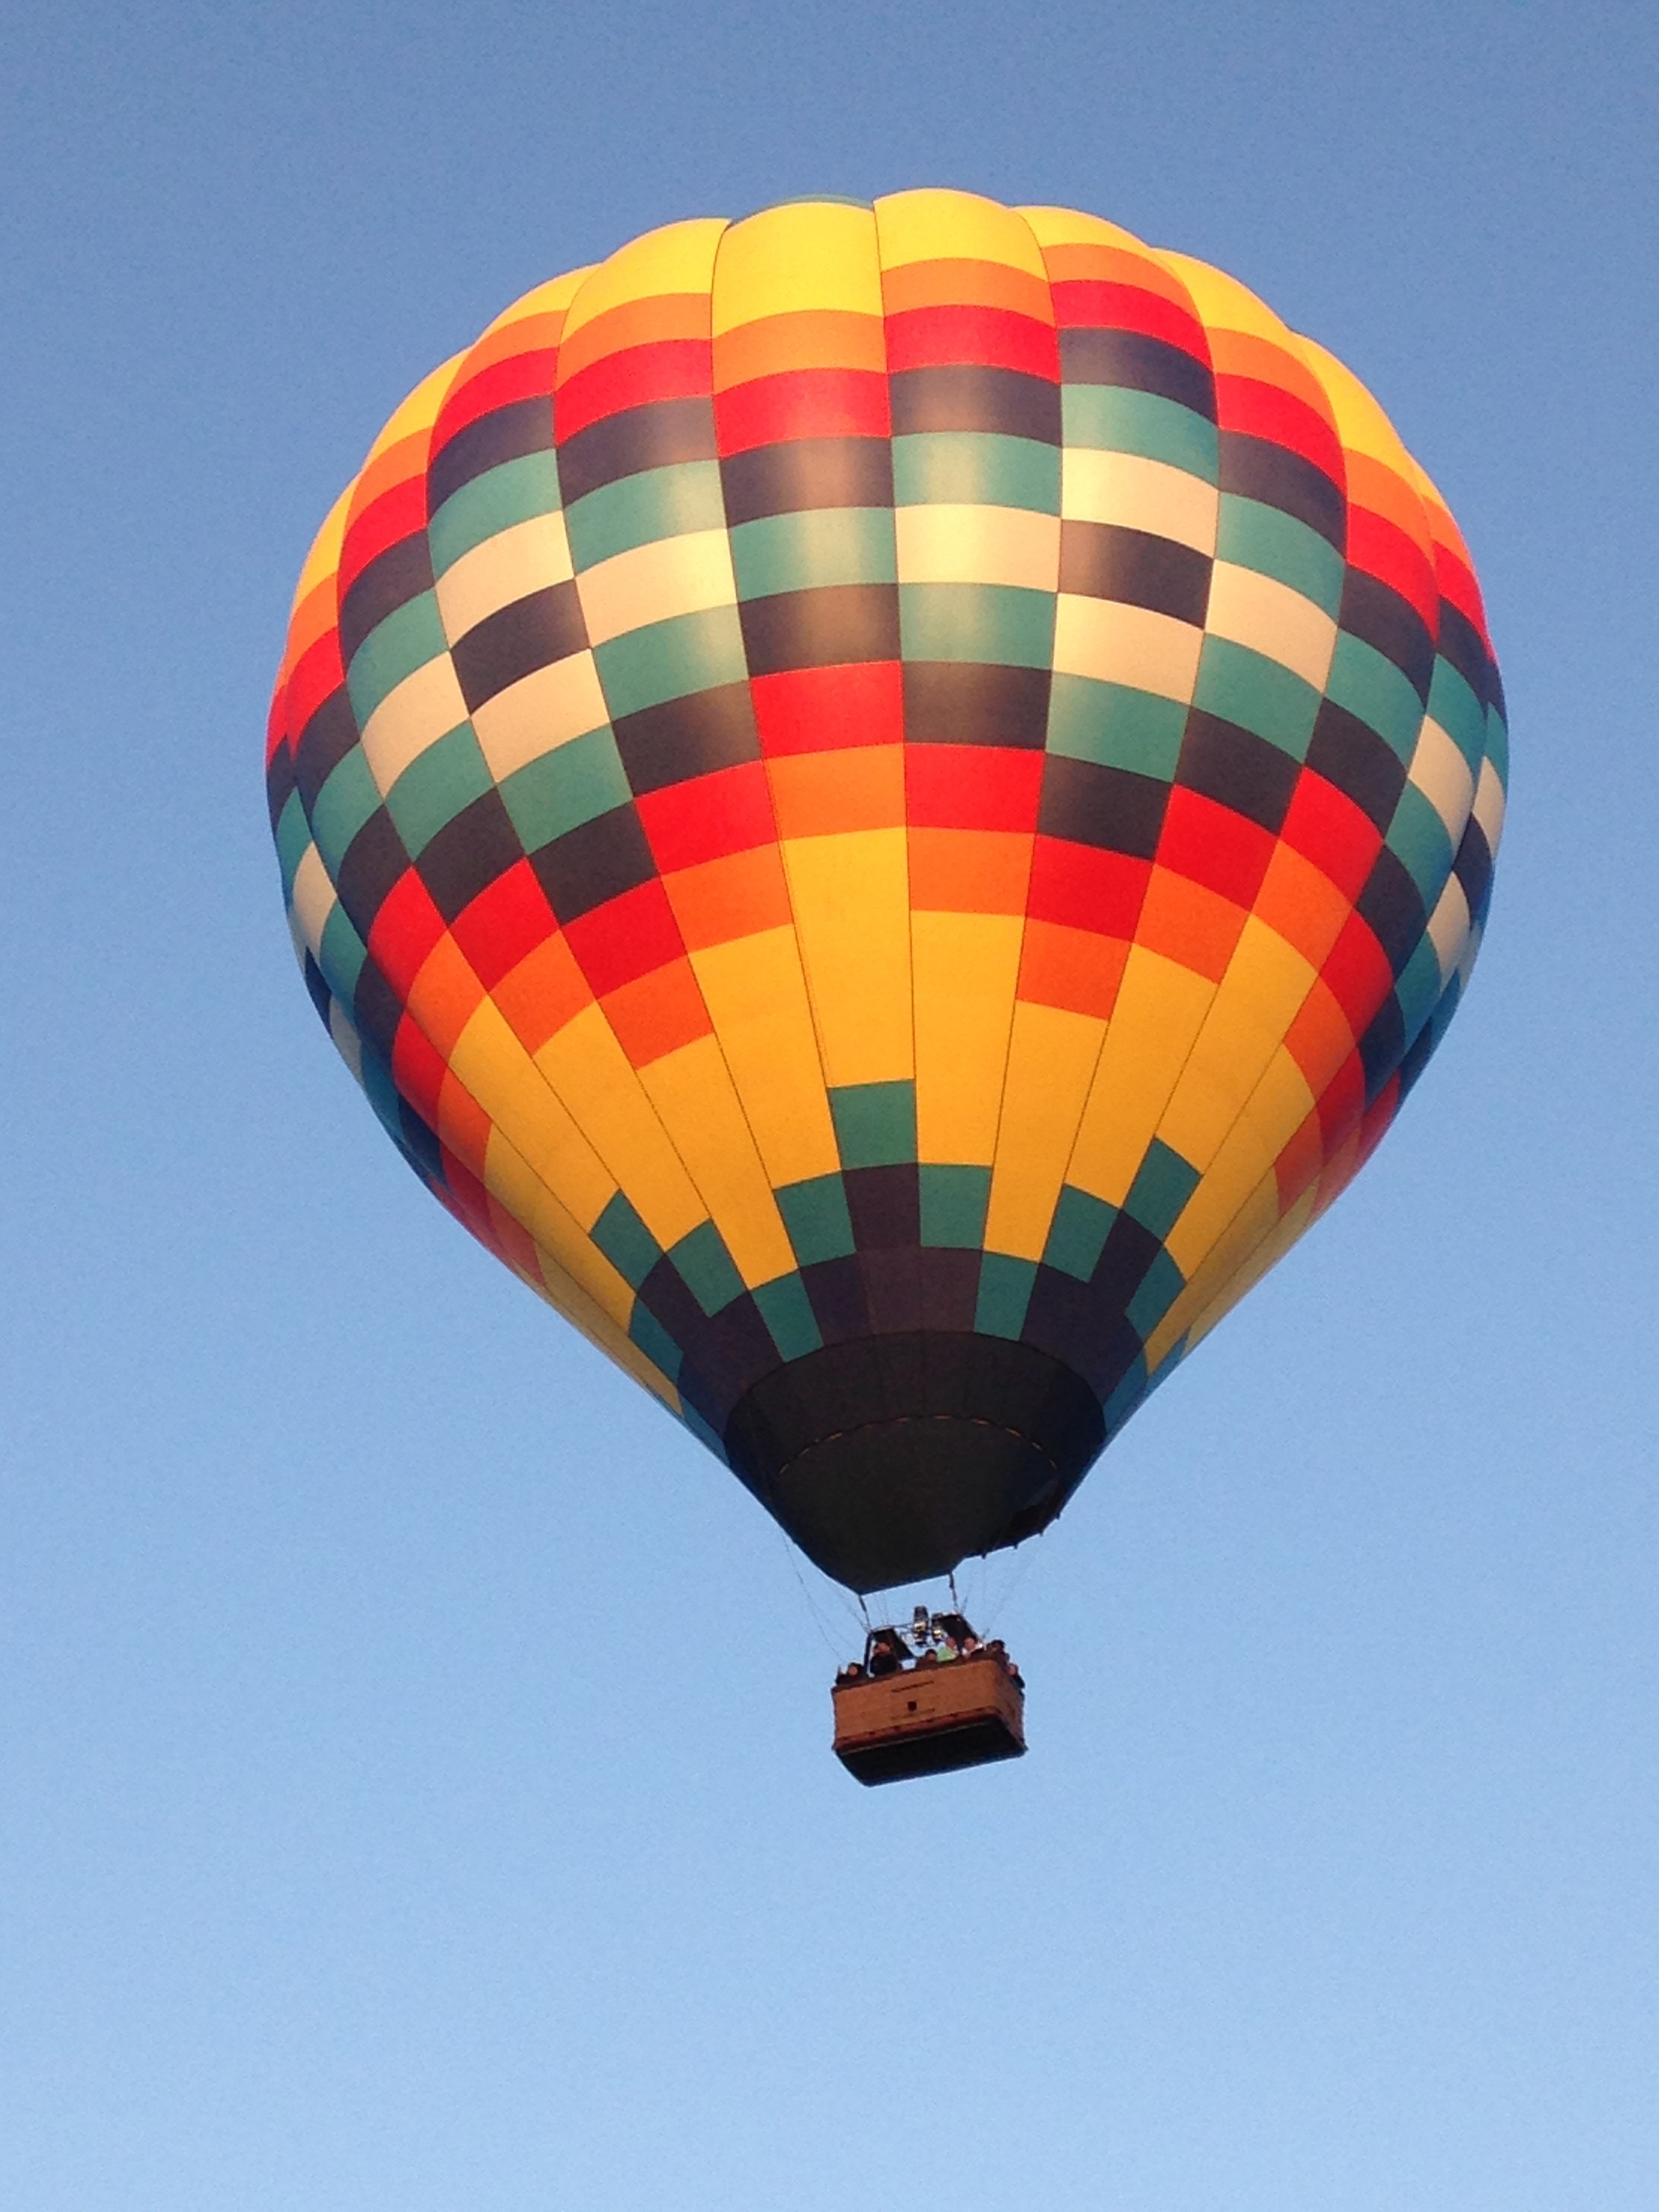
balloon, hot air balloon, flying, aircraft, orange, red, vehicle, hot air, blue, colorful, yellow, toy, blue sky, colors, fun, hot air ballooning, hot air balloon ride, outdoor activity, atmosphere of earth